Julius Peppers

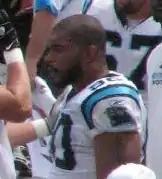
Peppers with the Panthers in 2008

The 2008 season was a bounce back year for Peppers after recording a career-high 14.5 sacks. Peppers changed from left defensive end to right defensive end before the season, which was the position he played in college at the University of North Carolina. His best performance of the season came against the Oakland Raiders in Week 10, a game in which he recorded seven tackles, three sacks, two forced fumbles, and one pass defensed, Peppers moved all along the defensive line and dominated against the Raiders, leading the Panthers to a 17–6 victory. He earned his second NFC Defensive Player of the Week Award after his performance.